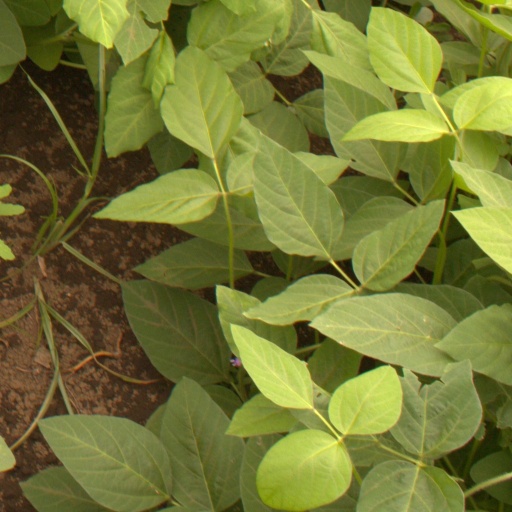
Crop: soybean